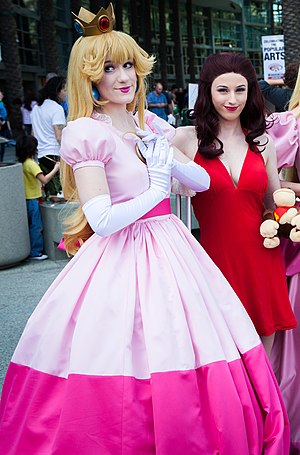
Prinsesse Peach
Prinsesse Peach er prinsessen man skal redde i Super Mario-spillene.